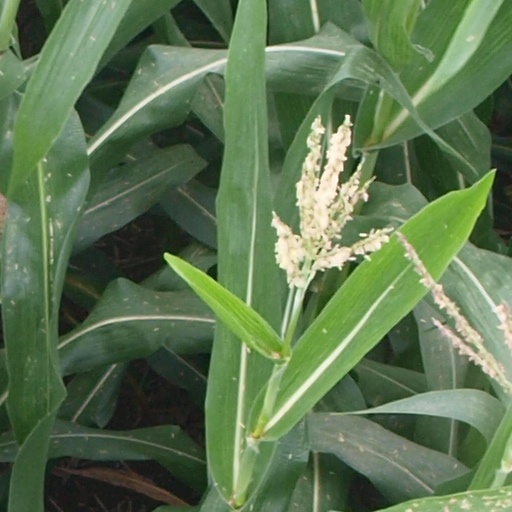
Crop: maize; corn